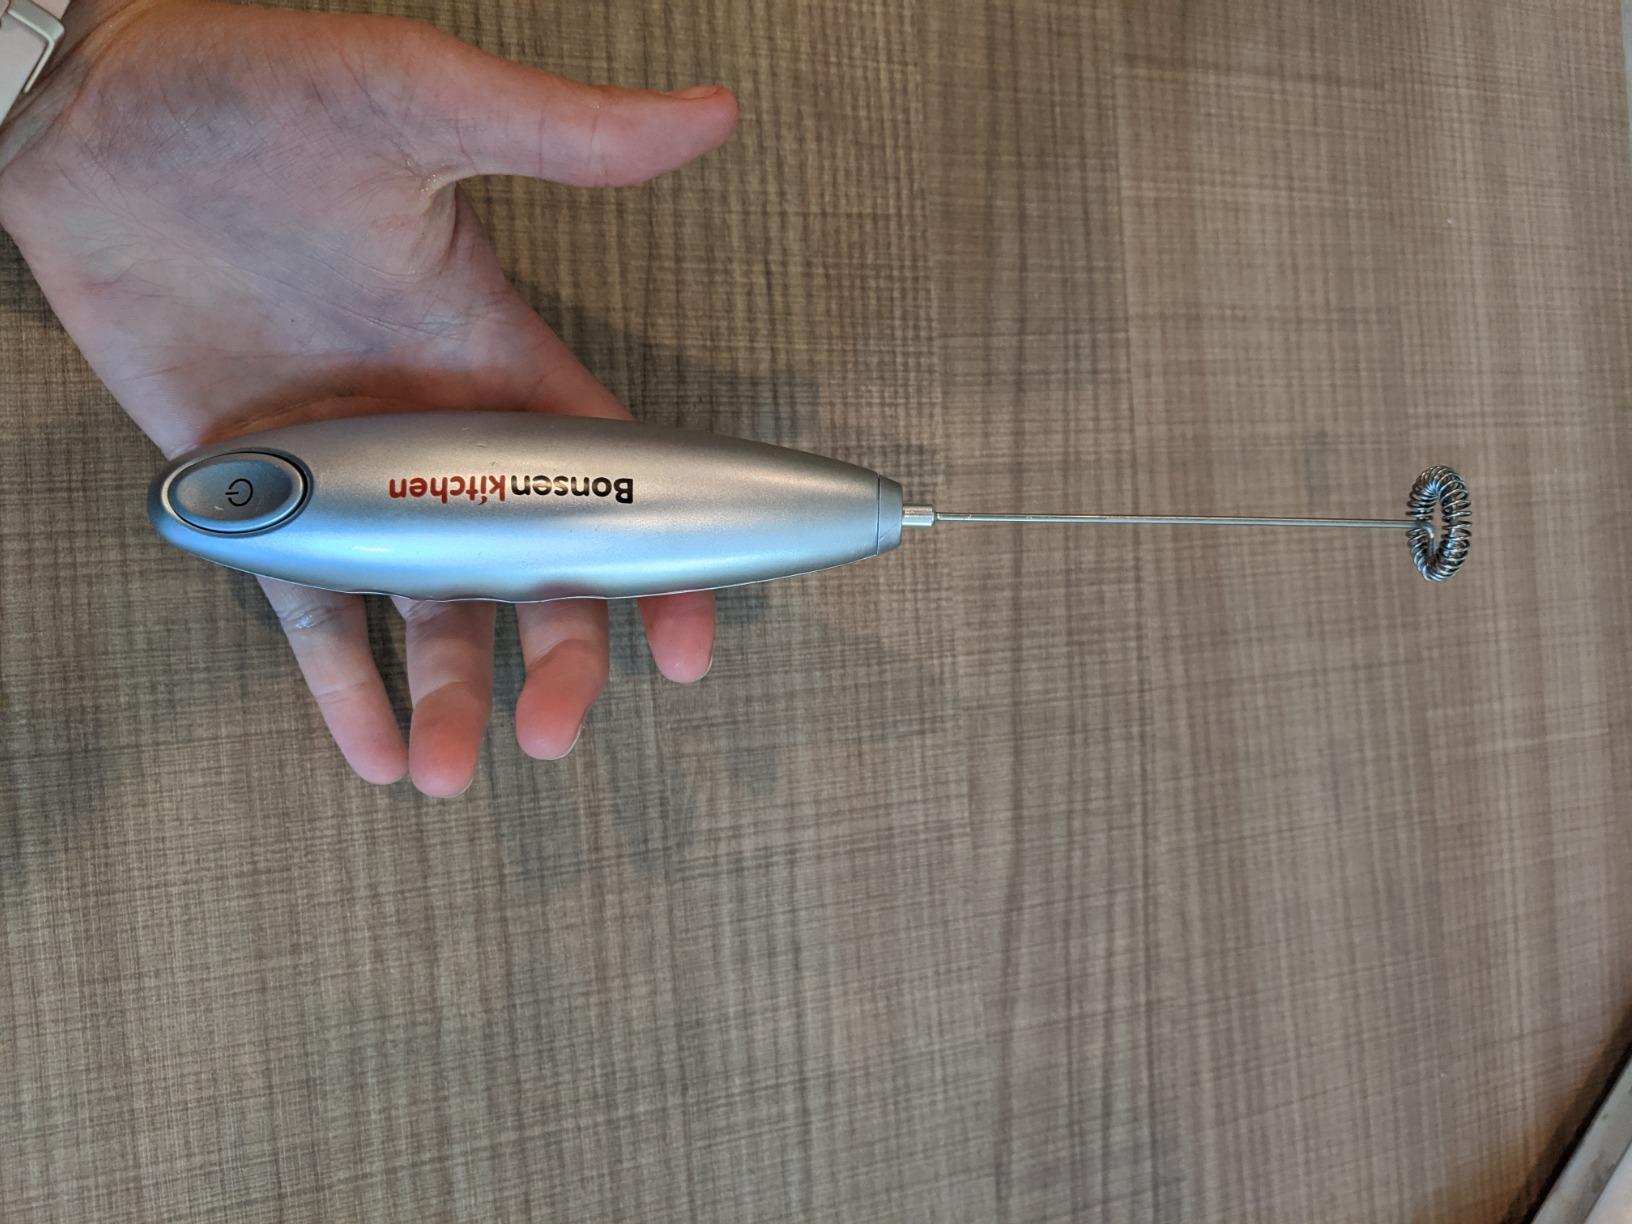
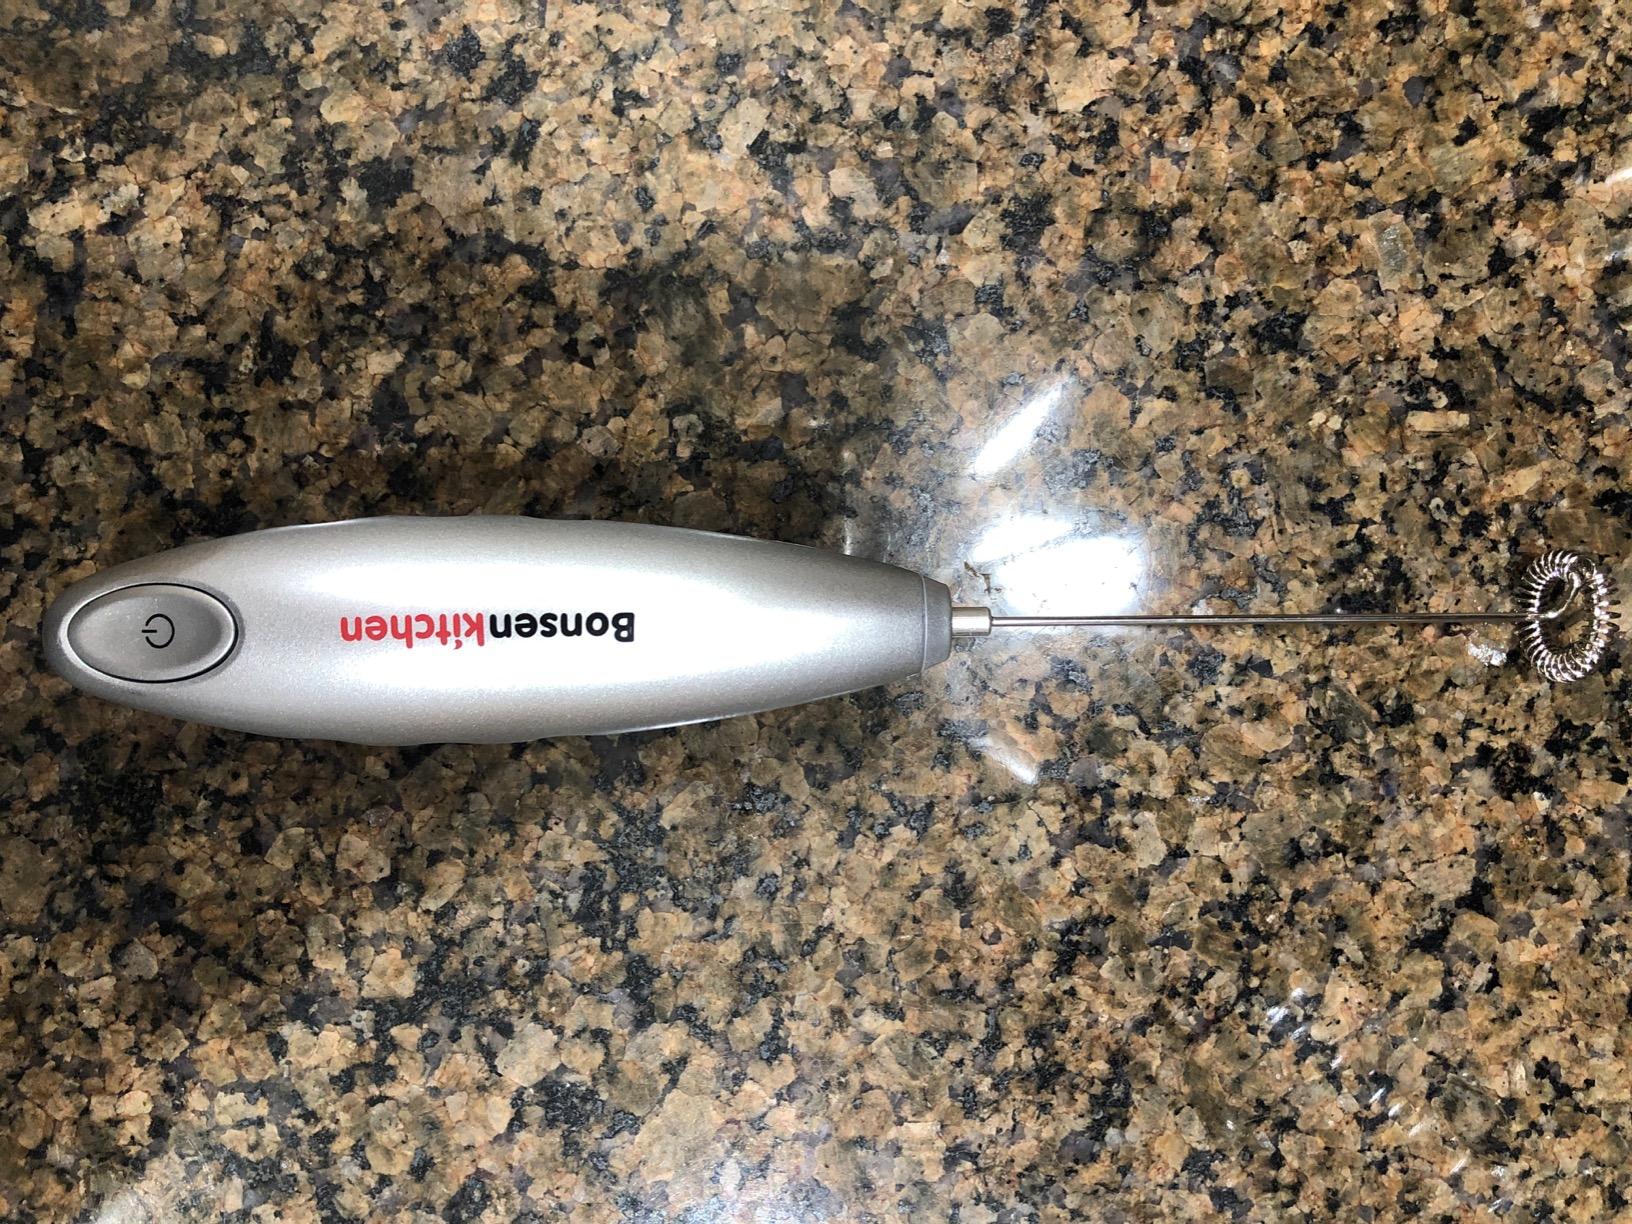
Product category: items_mixer
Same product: yes